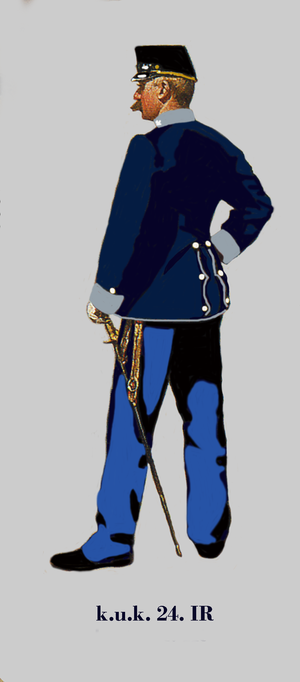
Sous-lieutenant d'infanterie Autriche-Hongroise (k.u.k.). 24e régiment d'infanterie allemande en uniforme de la service petit 1914 Egalisierung: Aschgrau - Knöpfe: silber Unit identification color: ashe-grey - buttons: silver Coleur d'identification du régiment: cendre - boutons: d'argent